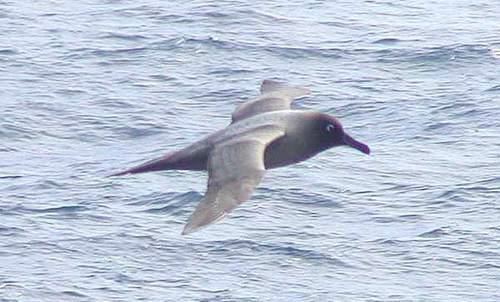
A photo of a sooty albatross